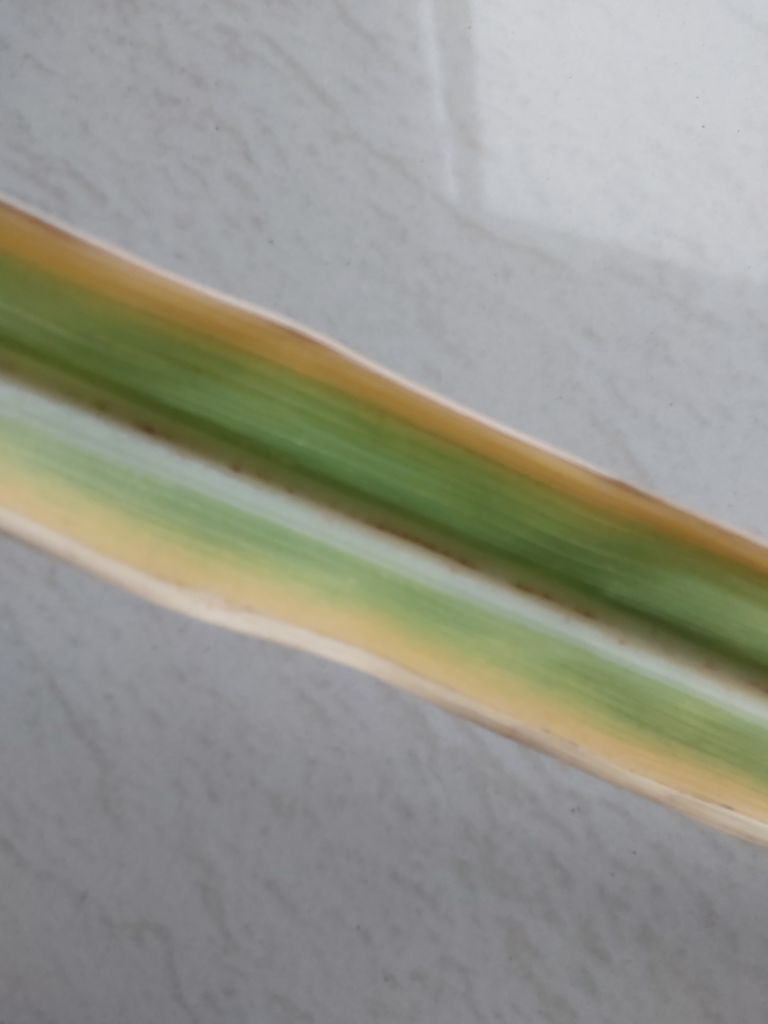
Label: Brown Spot